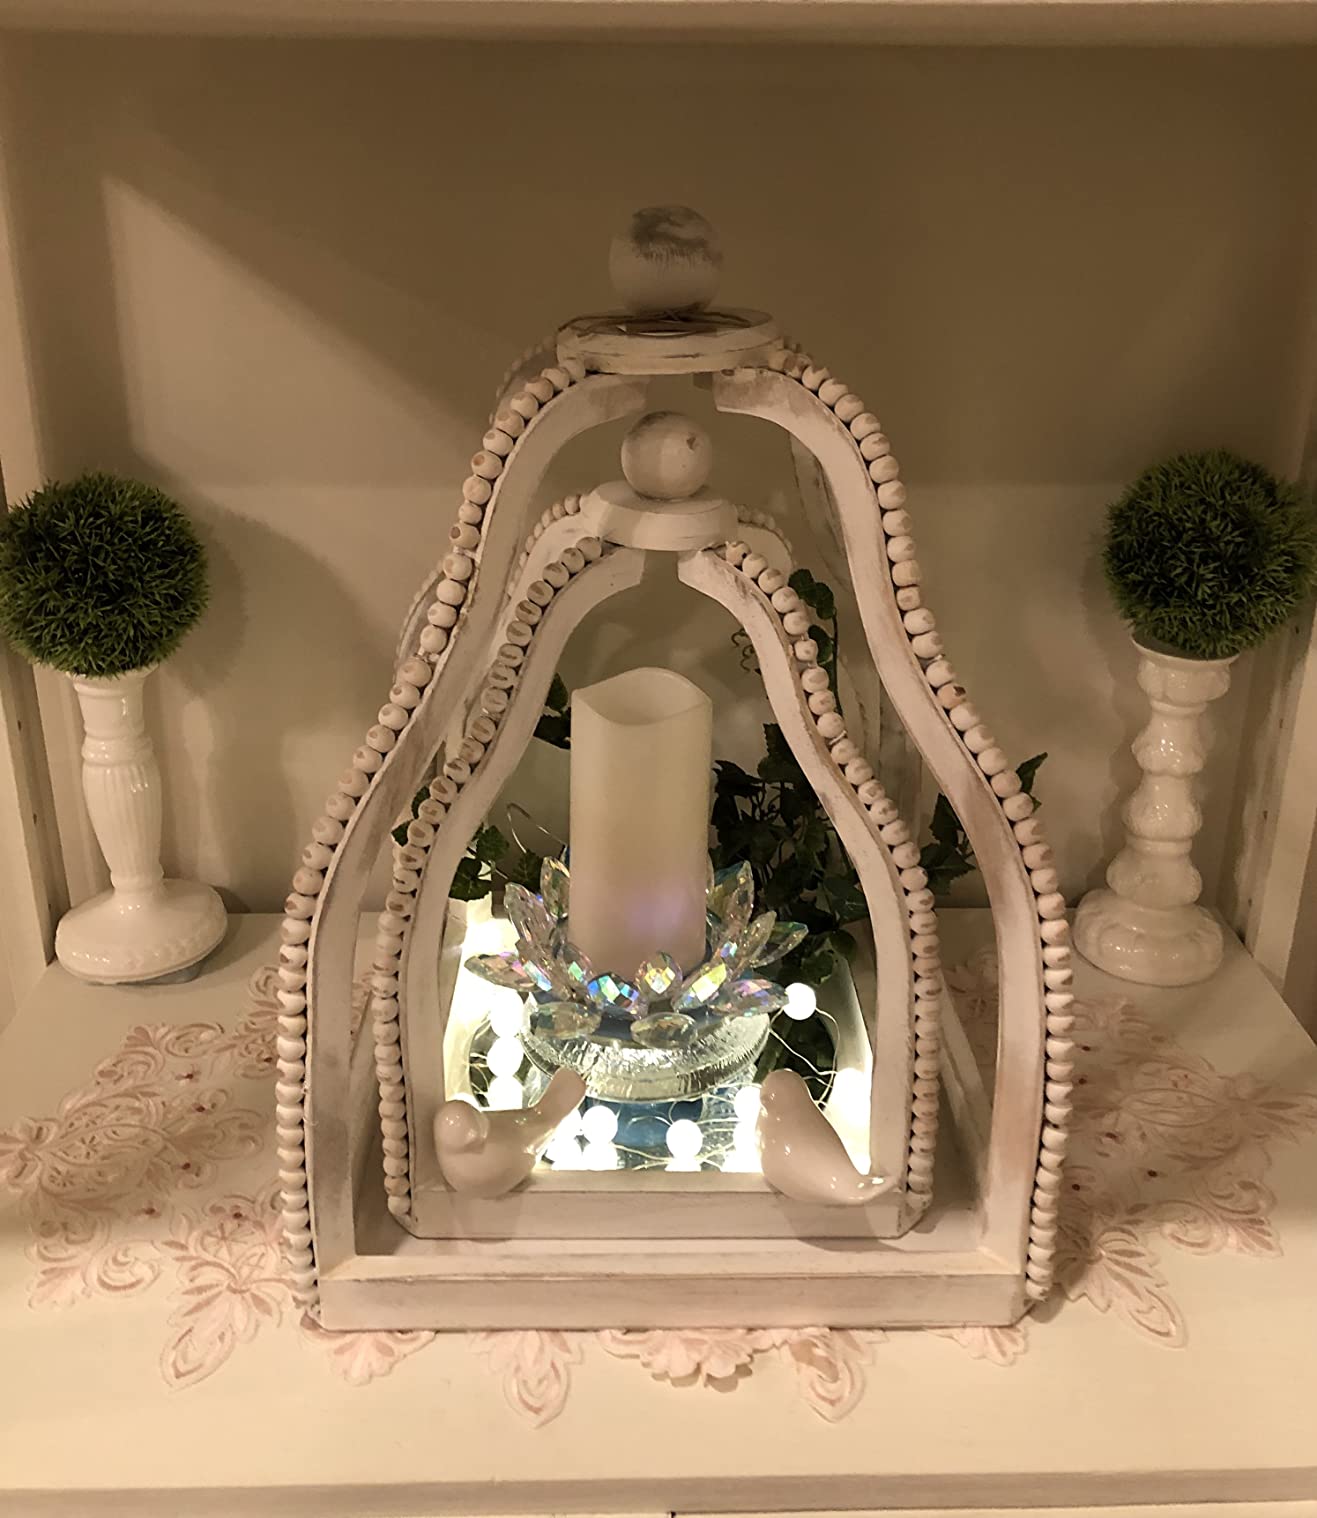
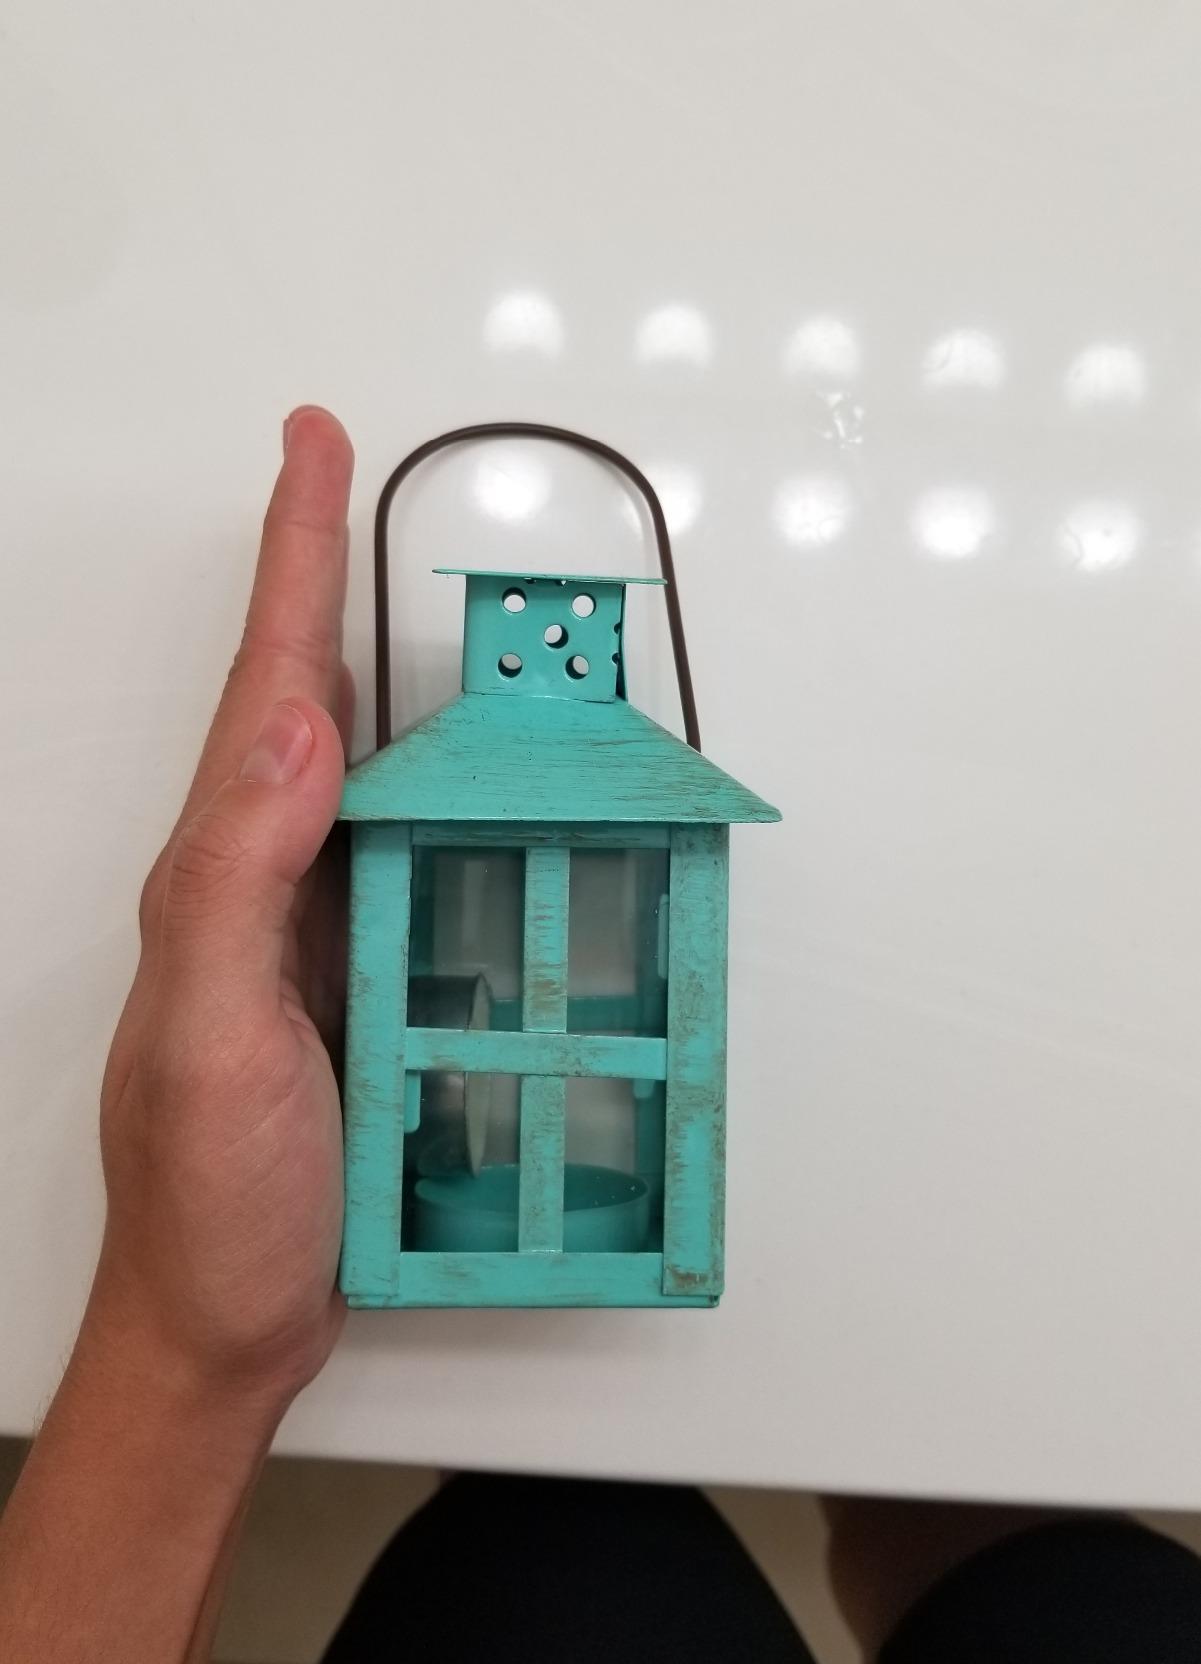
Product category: lantern
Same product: no